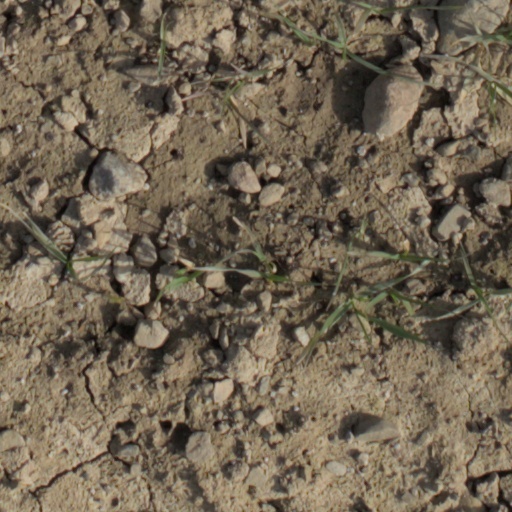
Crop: wheat